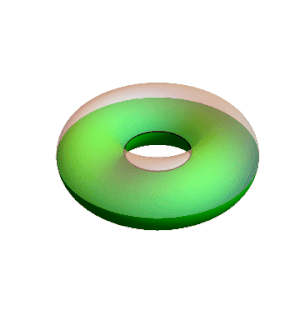
Section d'un tore par un plan passant par son centre. Lorsque le plan est bitangent au tore, la section est constituée de deux cercles, appelés cercles de Villarceau.
En mathématiques, et plus précisément en géométrie, les cercles de Villarceau sont deux cercles obtenus en sectionnant un tore selon un plan diagonal bitangent qui passe par le centre du tore. Ils tiennent leur nom de l'astronome et mathématicien français Yvon Villarceau.
Un tore est un solide géométrique représentant un tube courbé refermé sur lui-même. Le terme « tore » comporte différentes acceptions plus spécifiques selon le contexte :